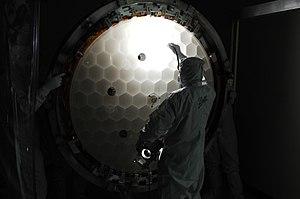
Kepler est un télescope spatial développé par l'agence spatiale américaine, la NASA, pour détecter des exoplanètes. Lancé en 2009, Kepler a pour objectif d'effectuer un recensement des exoplanètes détectables situées dans une région de la Voie lactée de 115 degrés carrés en observant sur une période de plus de 3 ans l'intensité lumineuse de 145 000 étoiles pré-sélectionnées. Kepler est conçu pour que la sensibilité de son détecteur lui permette d'identifier des planètes de type terrestre et puisse ainsi recenser les planètes semblables à la nôtre gravitant autour d'étoiles similaires au Soleil. La mission primaire d'une durée de 3,5 ans a été prolongée par la mission K2 jusqu'en 2019, avec des objectifs révisés du fait de perte de deux de ses roues de réaction. La mission s'est achevée en octobre 2018 après épuisement de ses ergols.